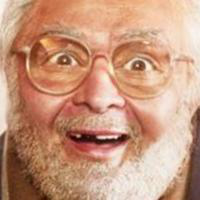
Age group: age 66-80